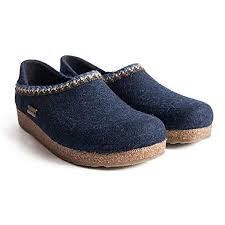
Label: Clog